Accusations against Michel Temer by the Attorney General's Office

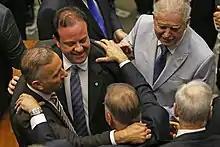
Deputies from the government base celebrate the favorable result after the vote on the accusation in the Chamber.

After the vote in the Chamber's Constitution and Justice Committee, members of the PSOL and REDE requested the Prosecutor General's Office to initiate an investigation into the release of amendments by the government during the analysis of the accusation against President Michel Temer in the Chamber of Deputies. According to the NGO Contas Abertas, lawmakers who openly declared support for the Temer government were promised an average of one million reais more than the deputies who would vote in favor of the accusation. The SIAFI, the federal government's accounting system, estimated that in just the first thirteen days of July, the government committed to spending R$1.9 billion on amendments.